William H. F. Brothers

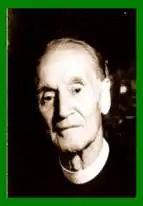
Bishop William H. F. Brothers

William Henry Francis (April 7, 1886 – July 21, 1979), also William Henry Francis Brothers with his matronymic surname added, was an Independent Old Catholic Benedictine, advocate for the immigrant, worker and the poor.